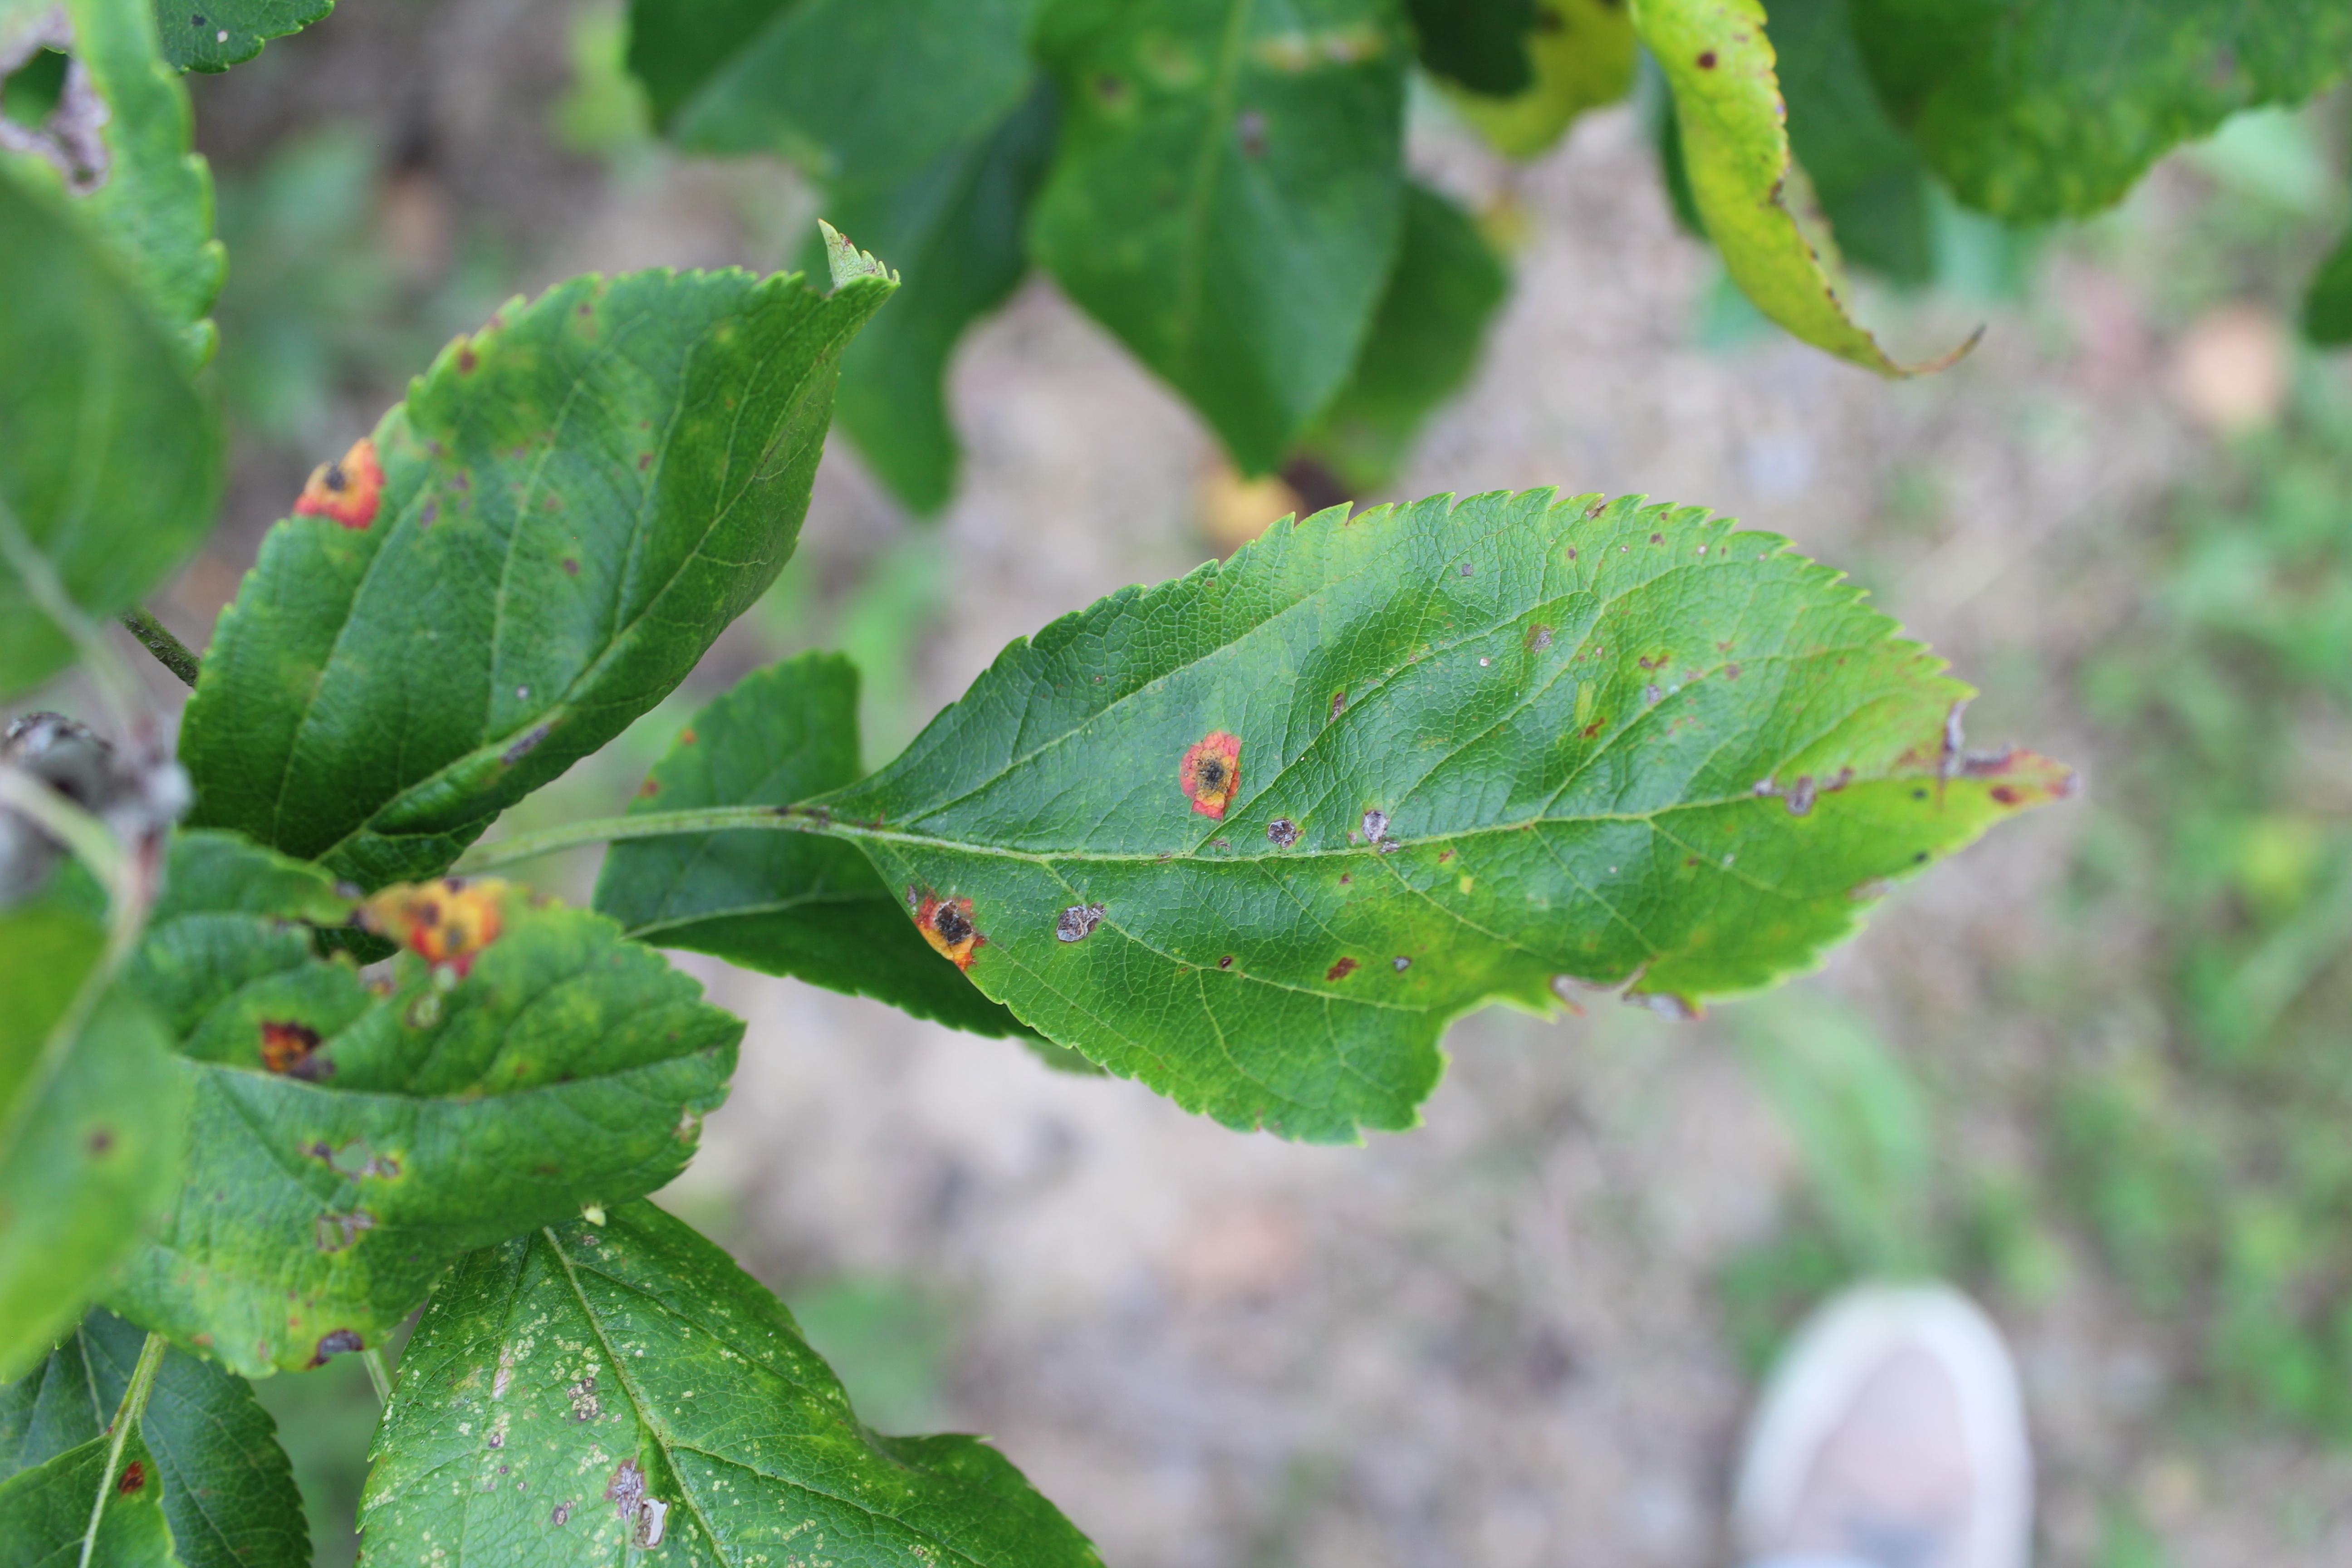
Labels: rust